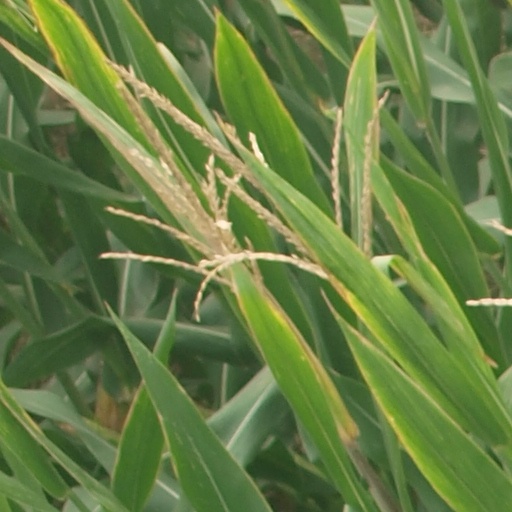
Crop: maize; corn